Loggerhead sea turtle

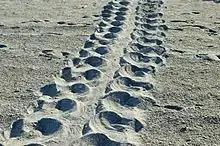
Loggerhead turtle track on a beach

When ocean waters cool, loggerheads must migrate to warmer areas or hibernate to some degree. In the coldest months, they submerge for up to seven hours at a time, emerging for only seven minutes to breathe. Although outdone by freshwater turtles, these are among the longest recorded dives for any air-breathing marine vertebrate. During their seasonal migration, juvenile loggerheads have the ability to use both magnetic and visual cues. When both aids are available, they are used in conjunction; if one aid is not available, the other suffices. The turtles swim at about during migration.